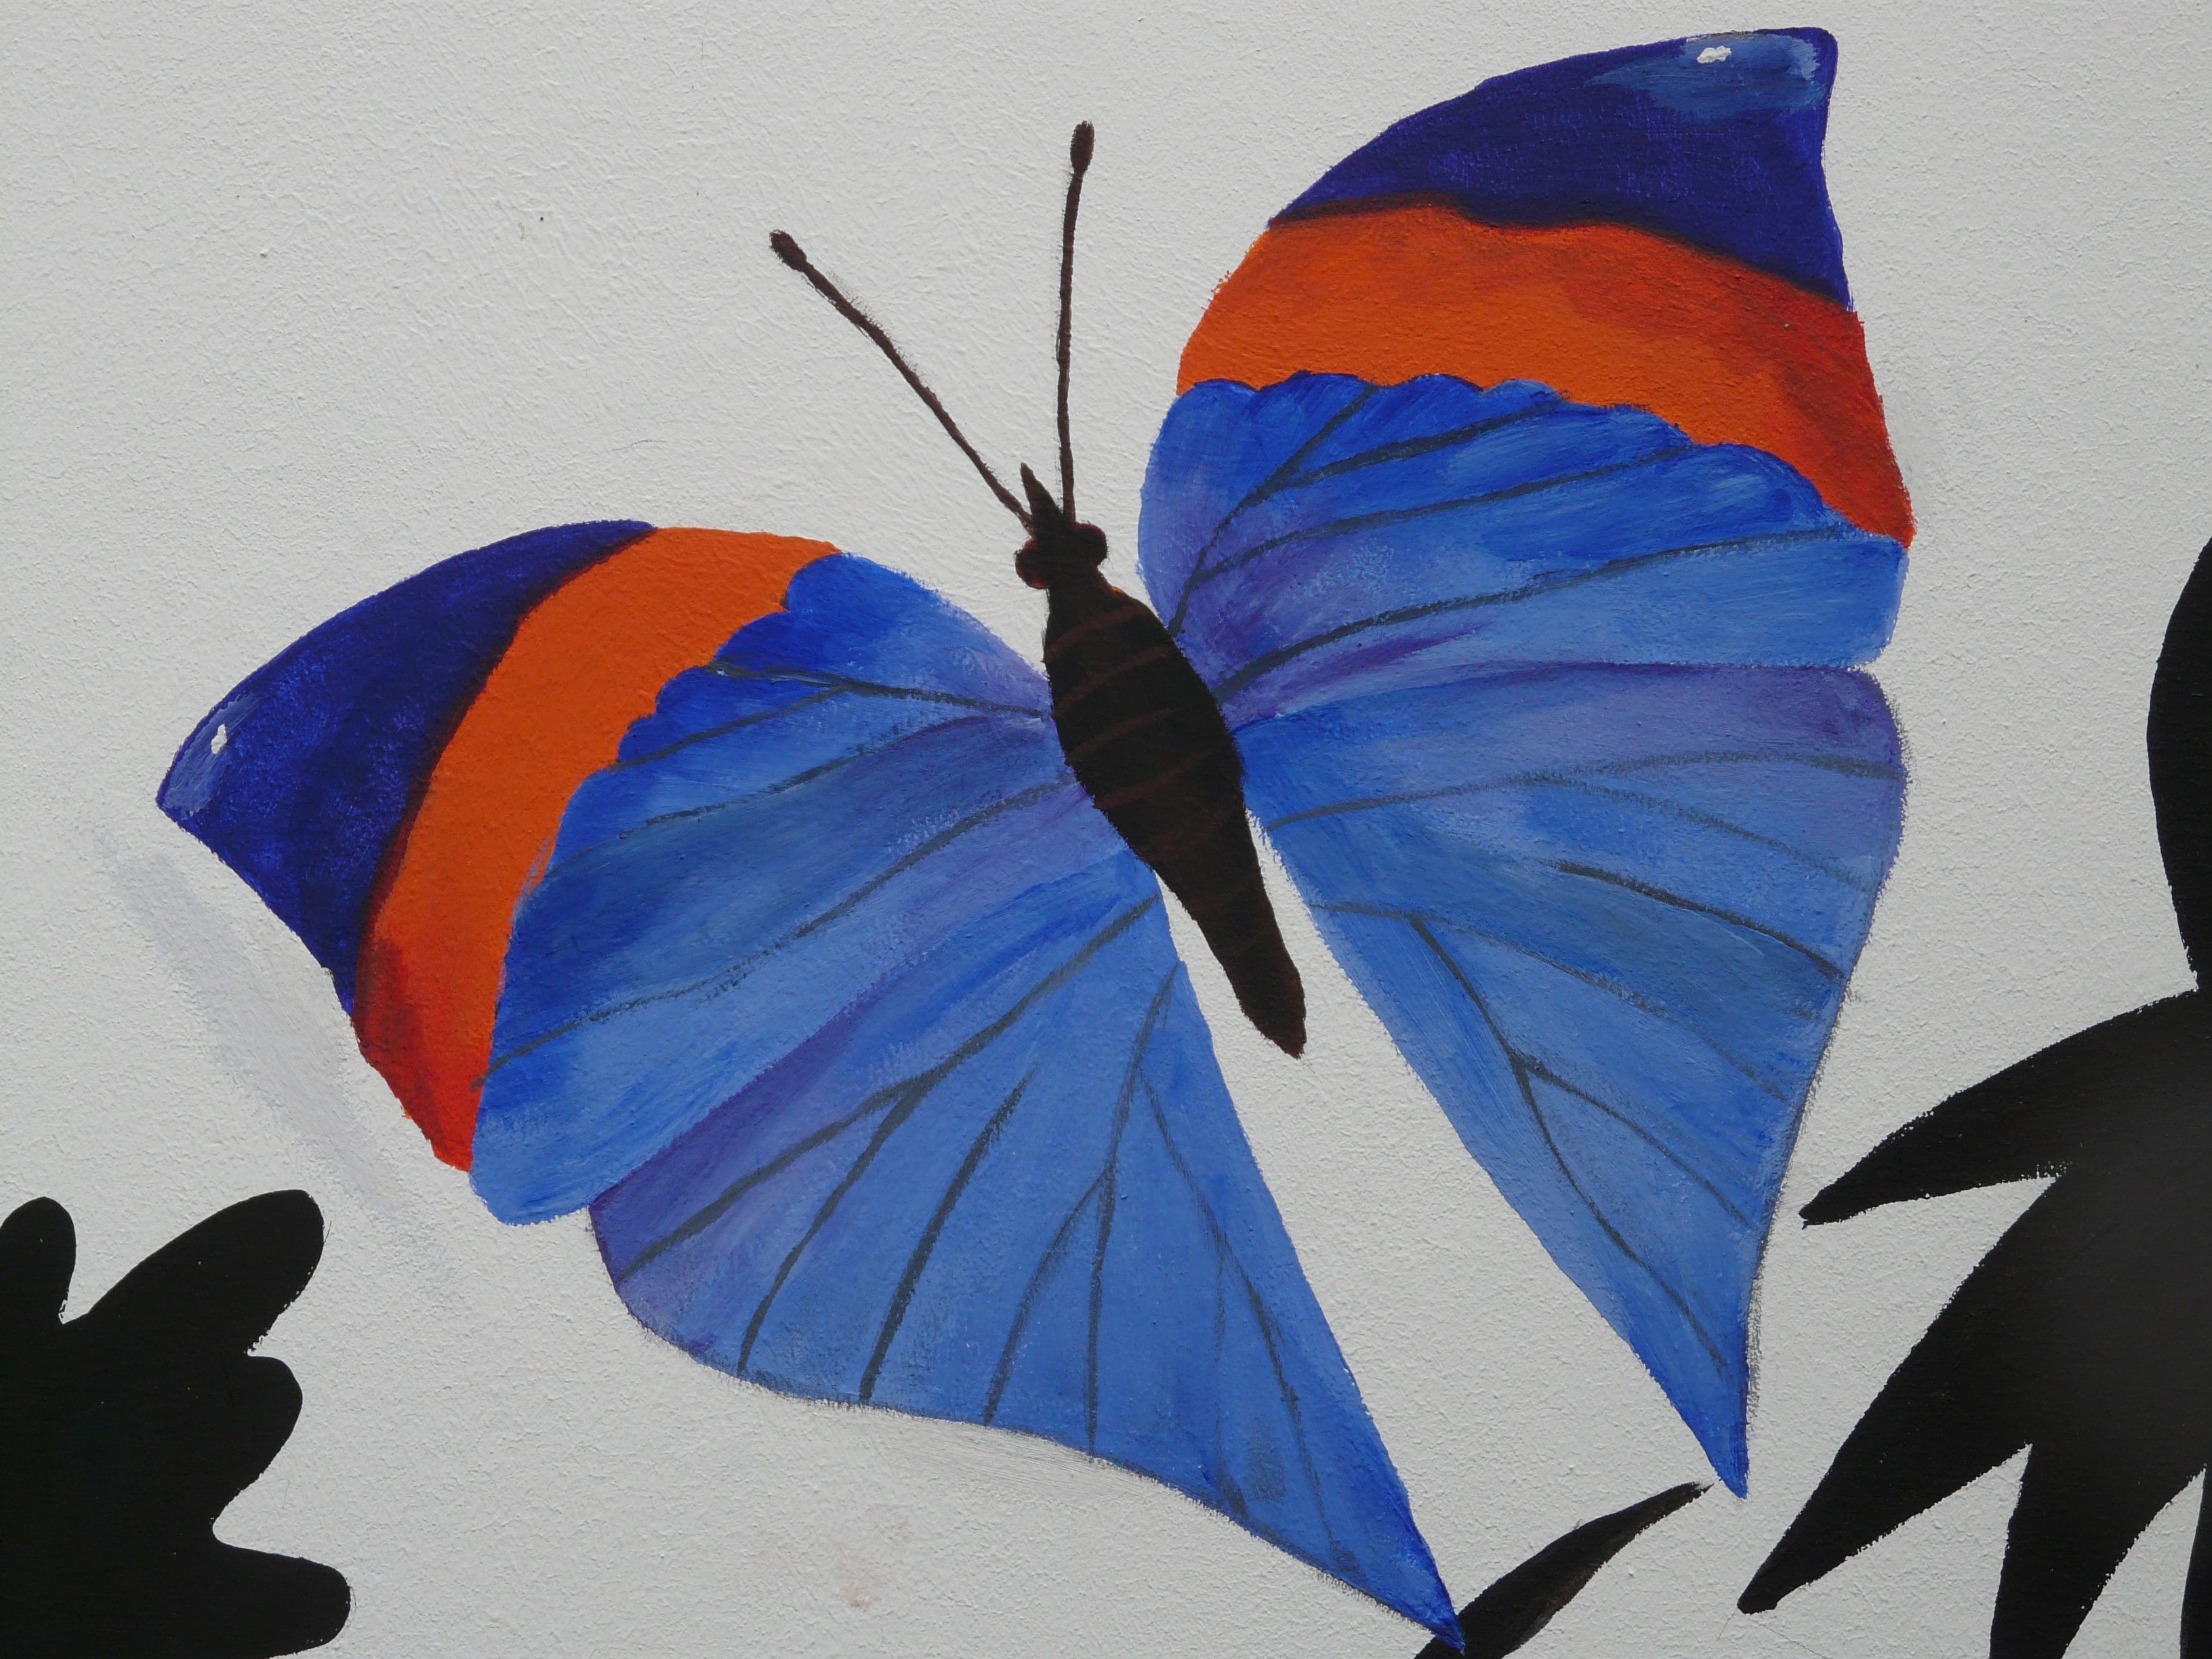
wing, leaf, animal, umbrella, color, insect, blue, butterfly, invertebrate, painting, art, drawing, illustration, mural, modern art, moths and butterflies